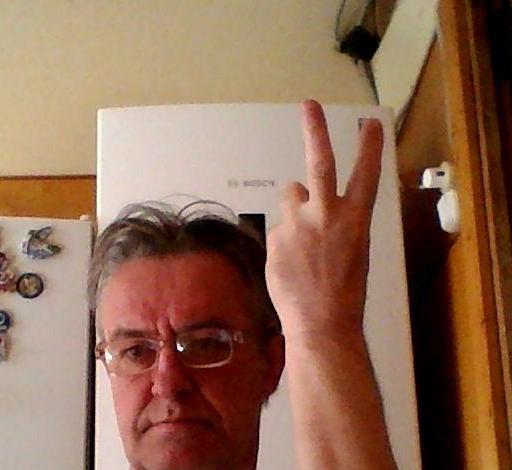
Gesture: peace_inverted